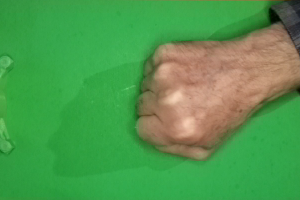
Label: rock